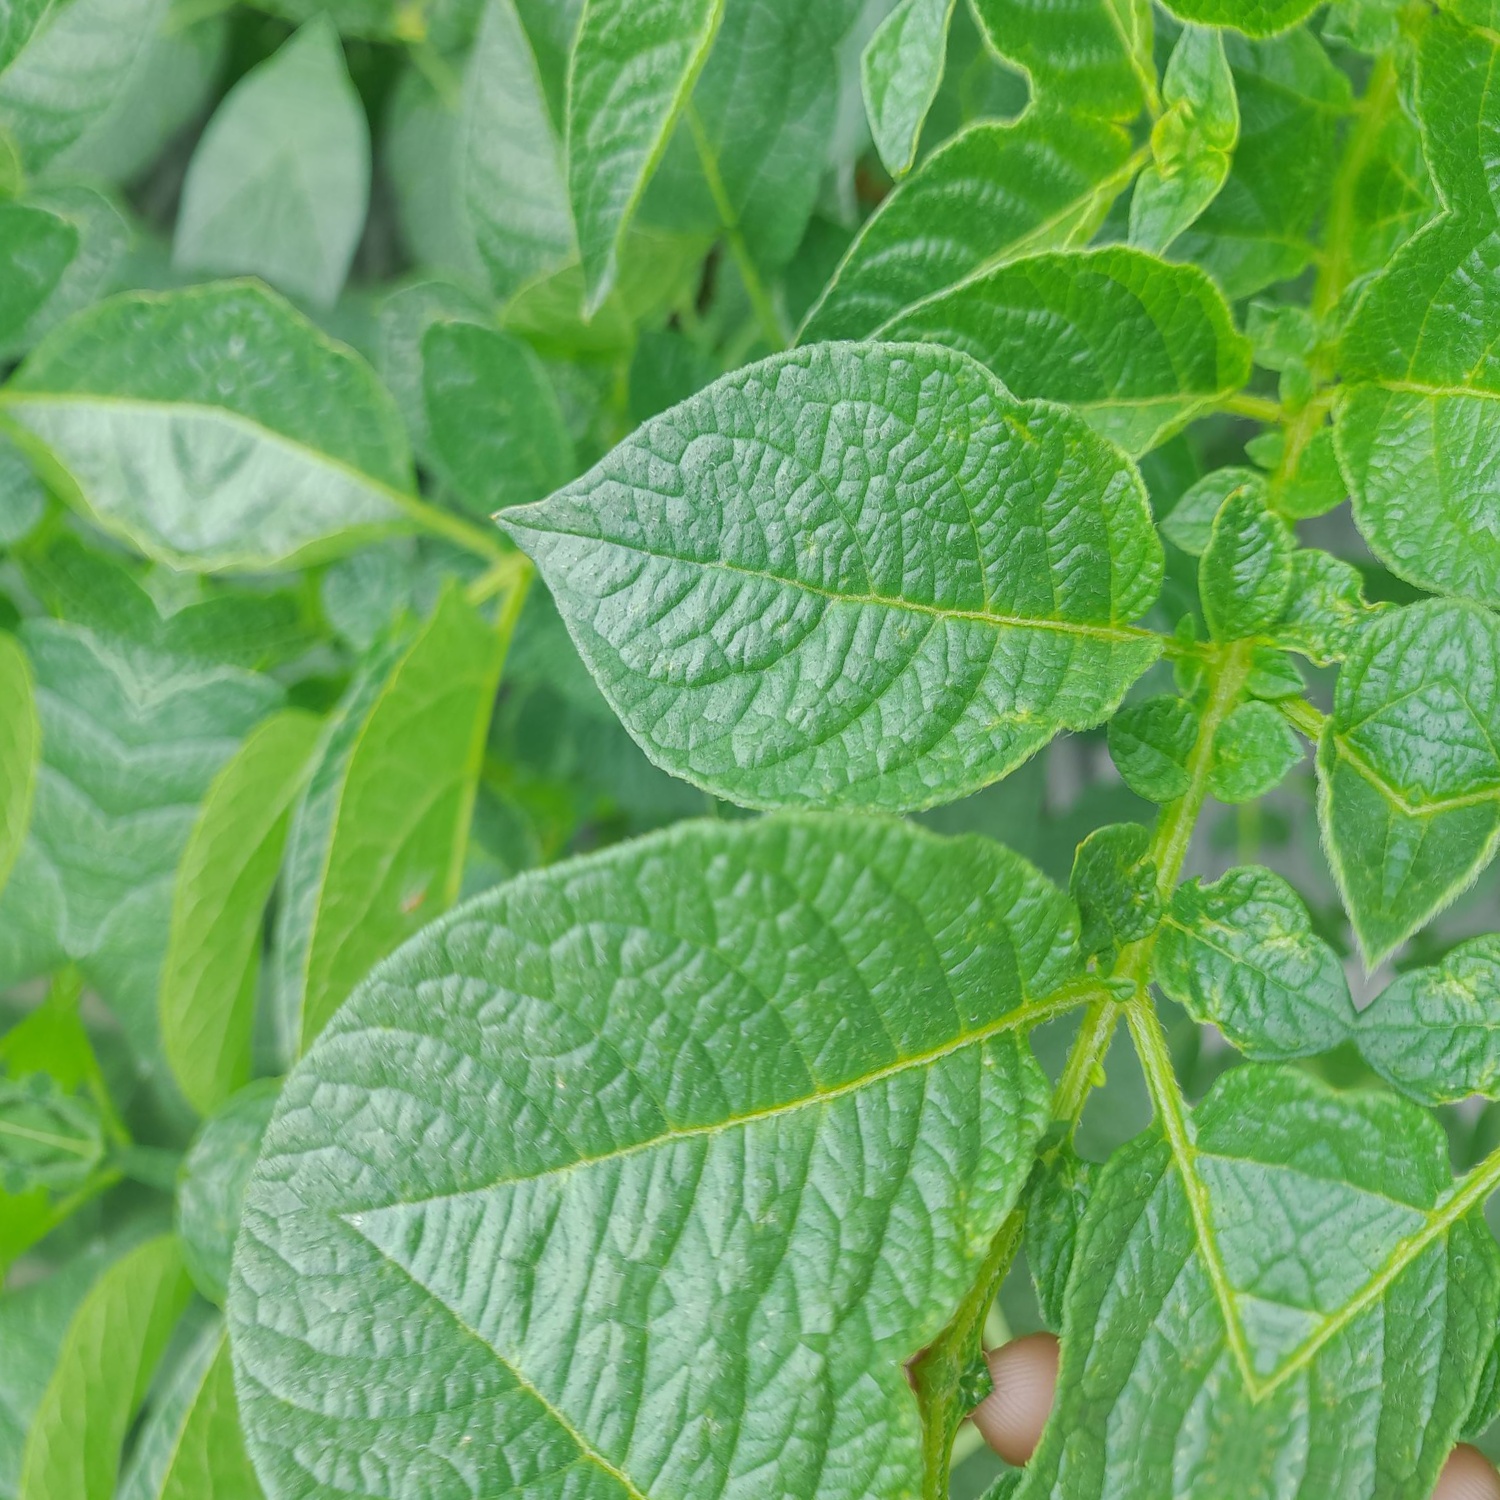
Etiqueta: Virus